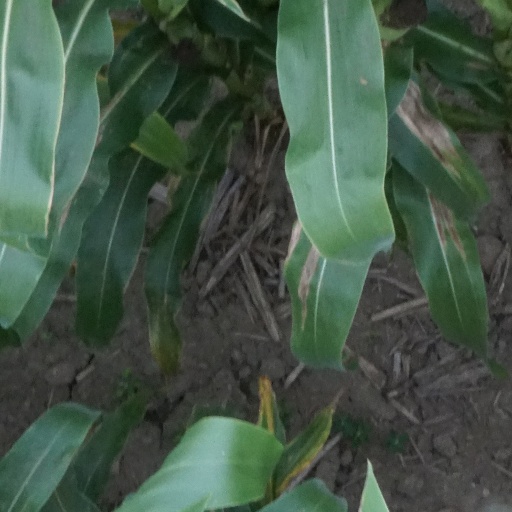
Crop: maize; corn